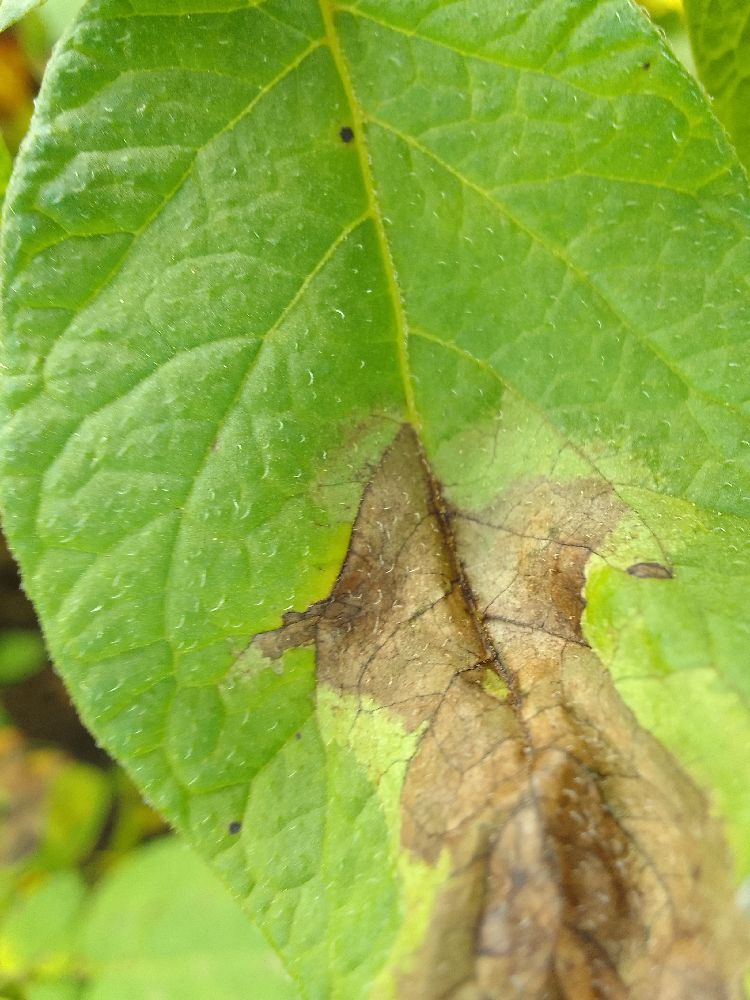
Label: Late blight